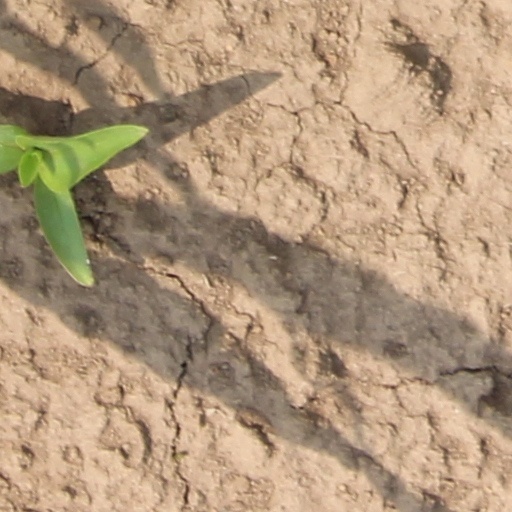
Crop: wheat